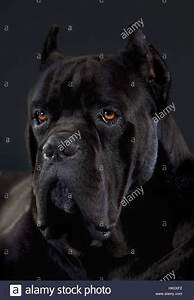
Label: dog